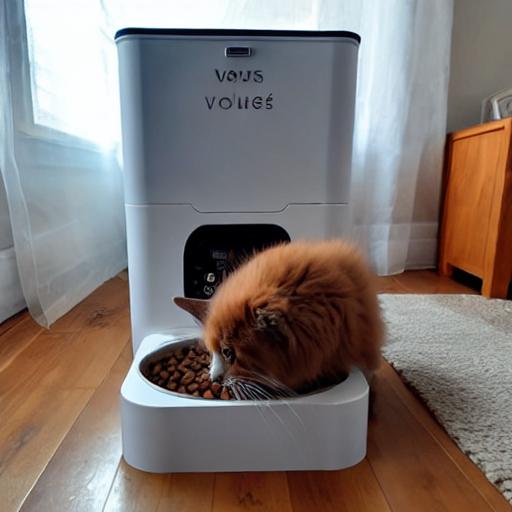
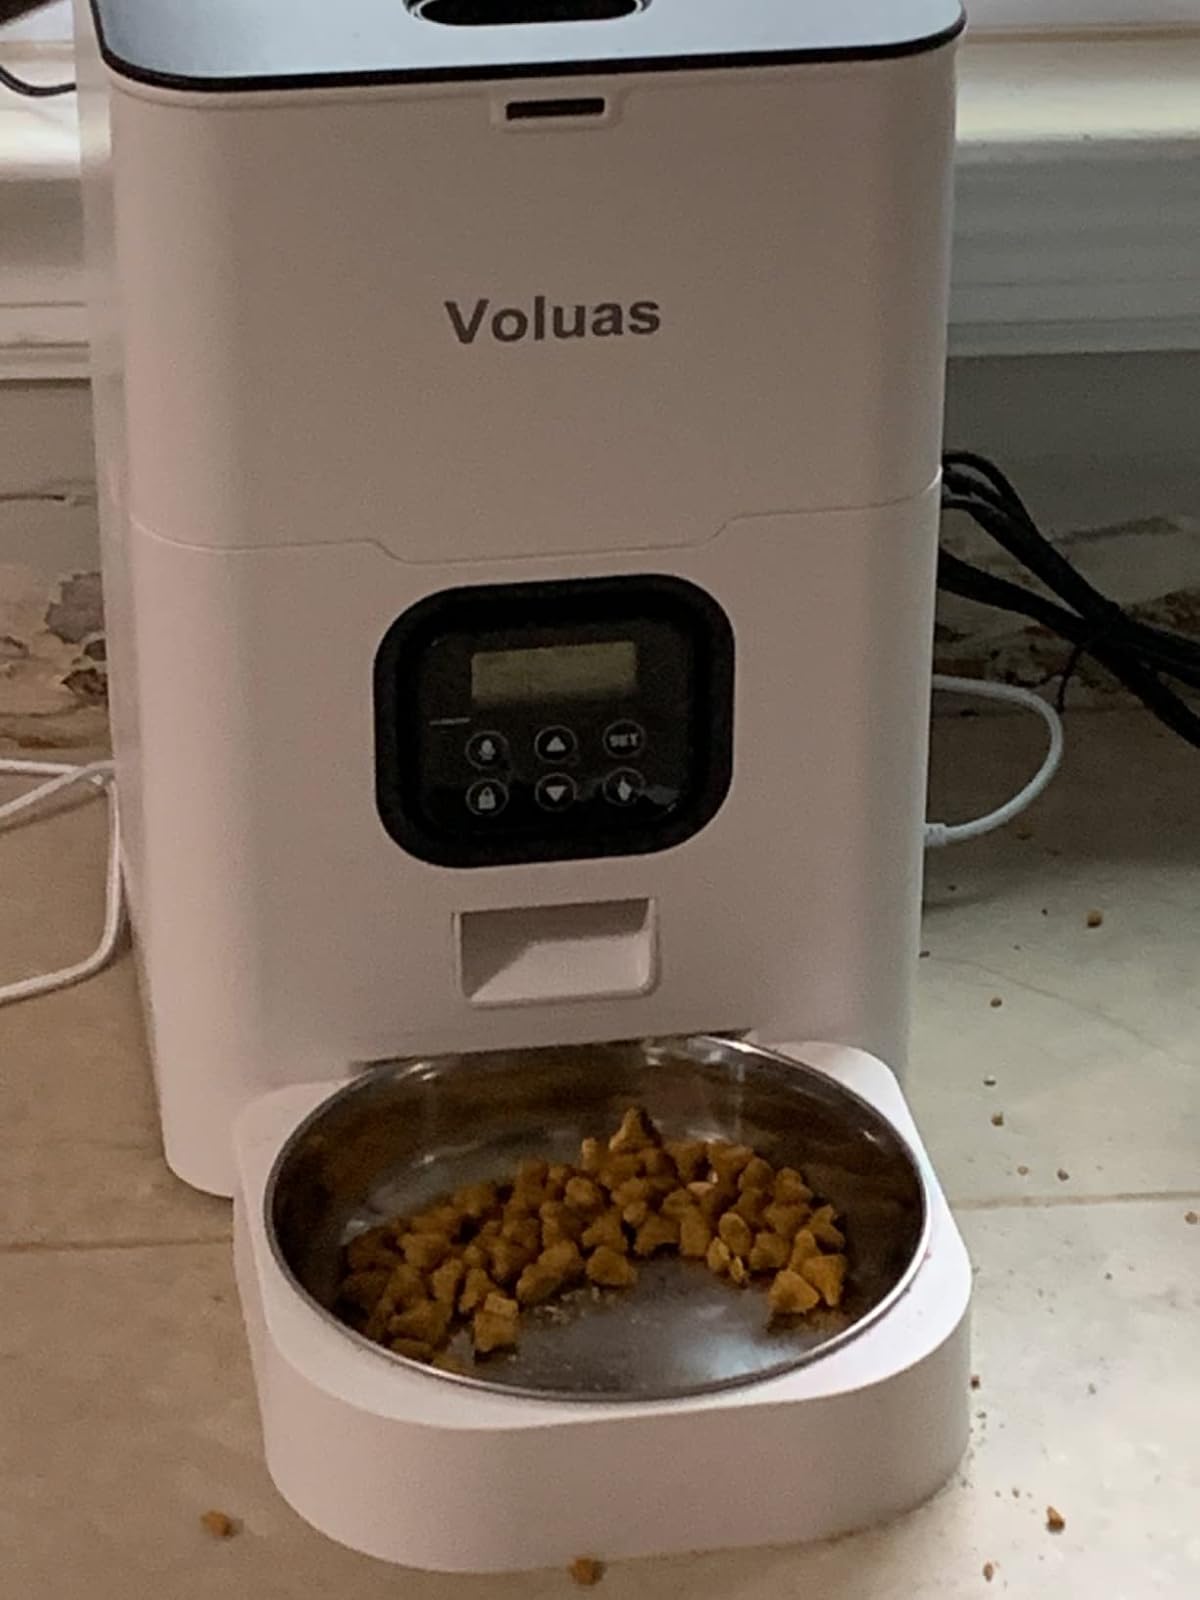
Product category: items_feeder
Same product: no